Labrys

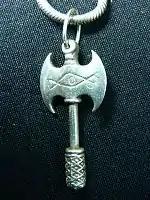
Labrys jewelry of modern pagan and feminist movements

In Roman Crete, the labrys was often associated with the mythological Amazons.